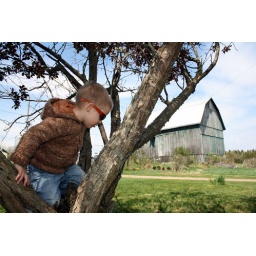
cool cat in the tree